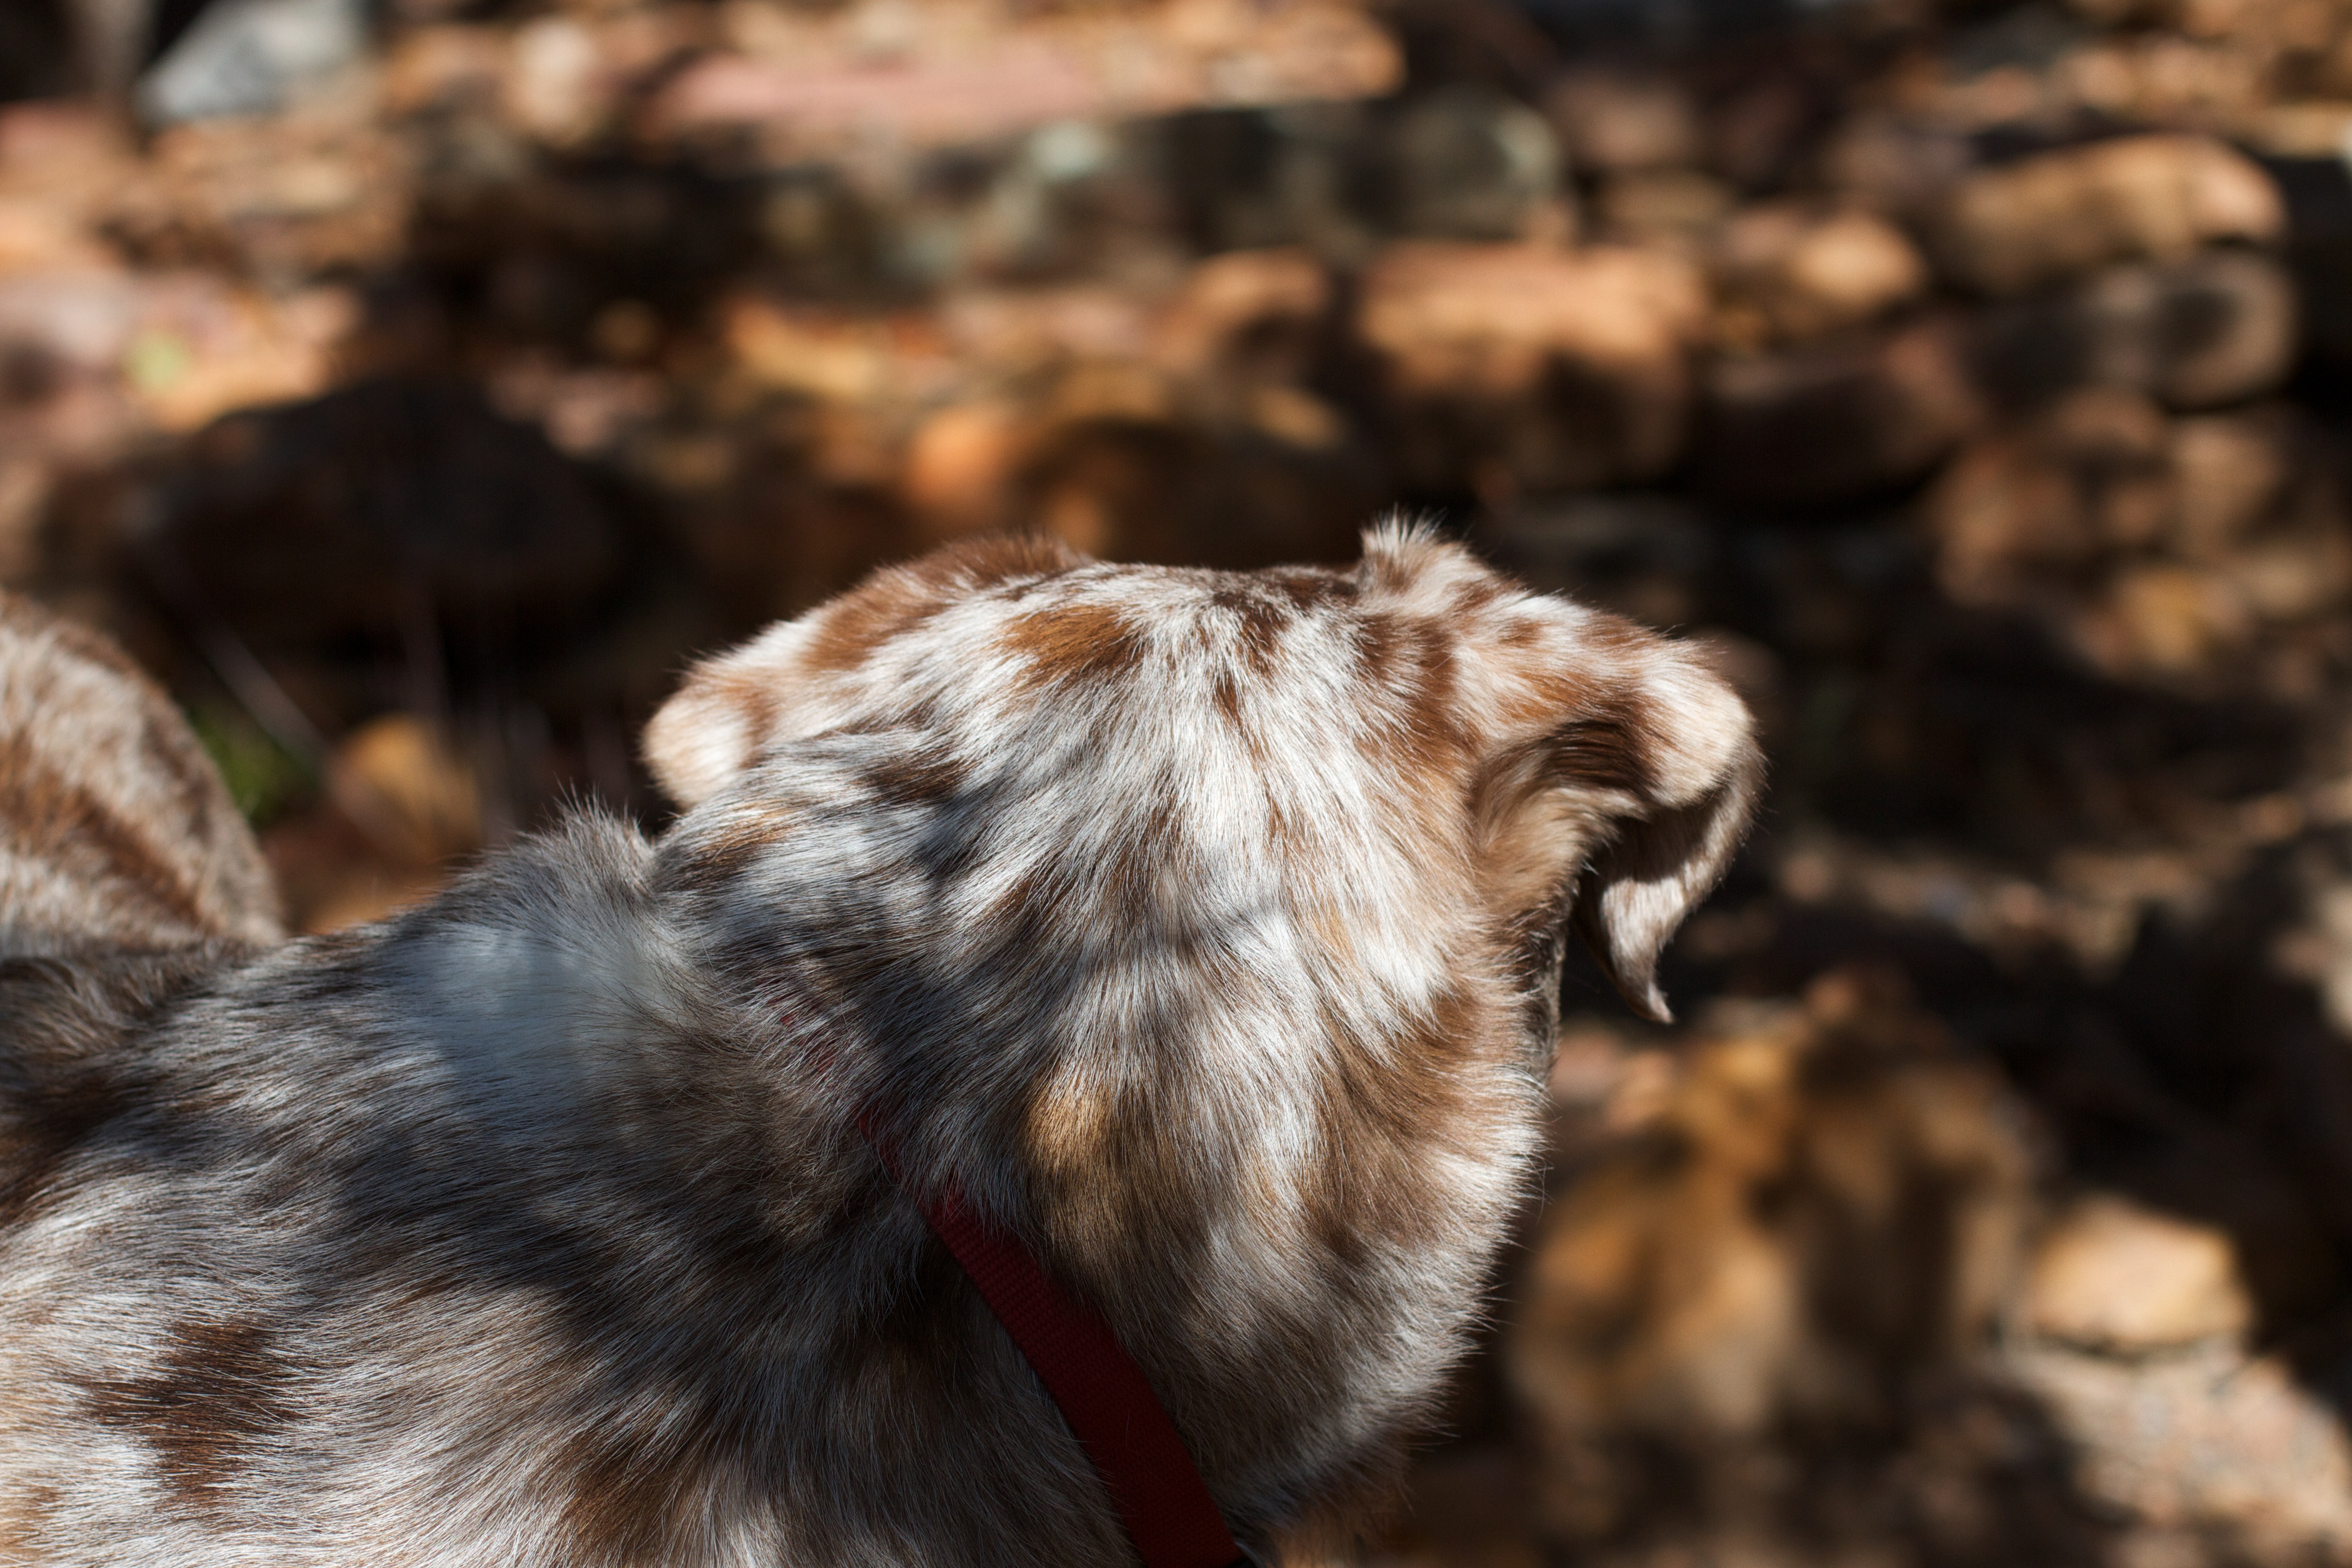
dog, fur, mammal, felix, dog like mammal